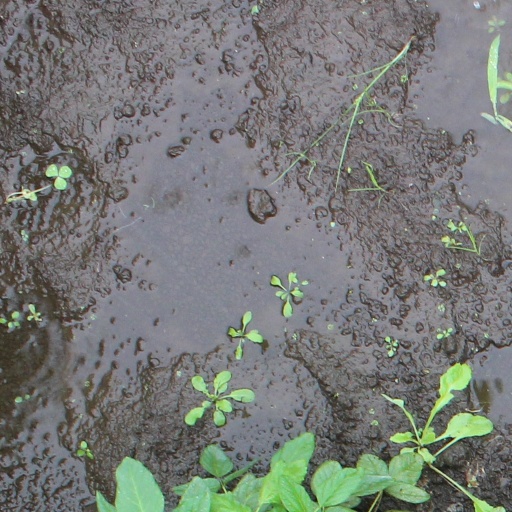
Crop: soybean